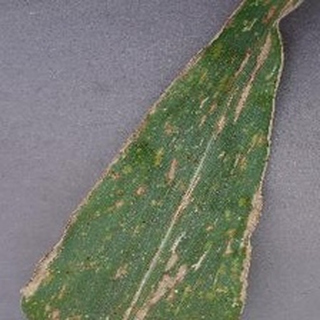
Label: corn_gray_leaf_spot